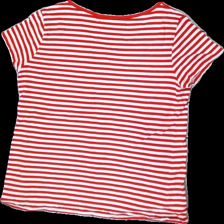
View: back
Type: T-shirt
Category: Ladies
Brand: Only
Brand text on label: LC wakki
Colors: Red, White
Material: 100% Cotton
Pattern: Striped
Cut: V-collar, Regular
Size: XL
Season: All
Price range: 50-100
Recommended usage: Reuse
Description: white and red striped t-shirt